Victorian Scottish Regiment

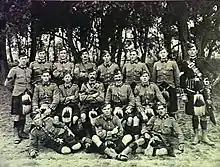
Members of the 52nd Australian Infantry Battalion (Victorian Scottish Regiment) in Melbourne, c. 1914. AWM Image # P00591.017

Upon the outbreak of World War I the decision was made not to deploy the previously existing militia units to the fighting overseas due to the provisions of the "Defence Act 1903" which precluded sending conscripts outside of Australia. An all-volunteer force, known as the First Australian Imperial Force was raised instead and many members of the militia volunteered for overseas service. One of the units raised for overseas service was the 5th Battalion, and many members of the 52nd Australian Infantry Battalion joined this unit, including the battalion's commanding officer, Colonel David Stanley Wanliss, who would later become Chief Justice of New Guinea. This battalion fought at during the Gallipoli campaign and on the Western Front and many of the men continued to wear the VSR's distinctive Glengarry caps.